I Am a Good Person/I Am a Bad Person

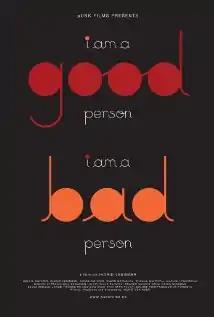
Film poster

i am a good person/i am a bad person is a 2011 Canadian drama film written and directed by Ingrid Veninger. Veninger decided at short notice to make the film while on a trip to Europe to show another title, "Modra". The film loosely incorporates aspects of Veninger's own life; the film within a film is called "Modra" as is Veninger's movie in real life, Veninger herself plays the lead character who is a filmmaker, like herself, and the filmmaker's daughter, Sara, is played by Veninger's real-life daughter Hallie Switzer.